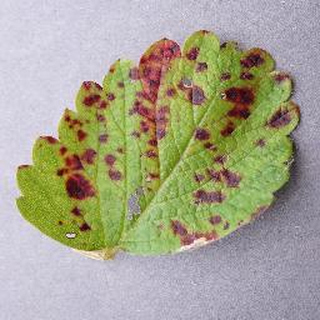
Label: strawberry_leaf_scorch